Jaroslav Průšek

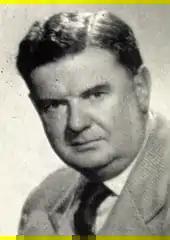
Jaroslav Průšek

Jaroslav Průšek (1906–1980) was a Czech sinologist. He was considered as the founder of the Prague School of Sinology. He trained as an historian, with an interest in the history of ancient Greece, Byzantium and Roman Empire at Charles University. After graduating from Charles University, he went to Germany and Sweden and became the student of Bernard Karlgren. He was sent to China and Japan in the 1930s, where he became friends with many Chinese intellectuals, including Lu Xun. He went back to Czechoslovakia in 1937. In 1952, he was appointed head of Institute of East Asian Studies of Charles University. His students included Marián Gálik and Milena Doleželová-Velingerová.